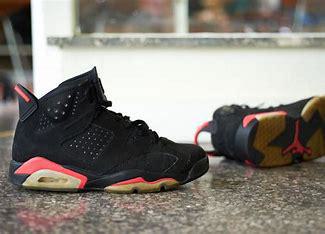
Brand: Jordan
Model: 6 Retro